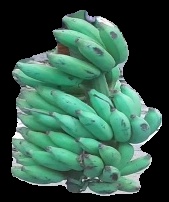
Variety: elakki-bale
Grade: grade3